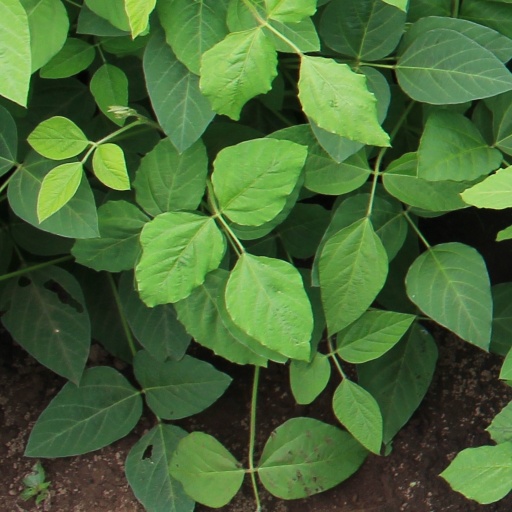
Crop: soybean